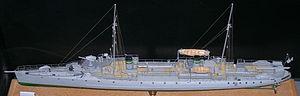
Maquette de la Bombarde, contre-torpilleur de 310 t, 1903 - 1920. Ces petits bâtiments étaient des agrandissements de coque des torpilleurs de haute mer, aptes à accompagner des escadres. La Bombard fit la campagne du Maroc en 1907 puis la campagne d'Orient en 1917.